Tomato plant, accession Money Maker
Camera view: vertical (180 deg); turntable rotation: 300 degrees
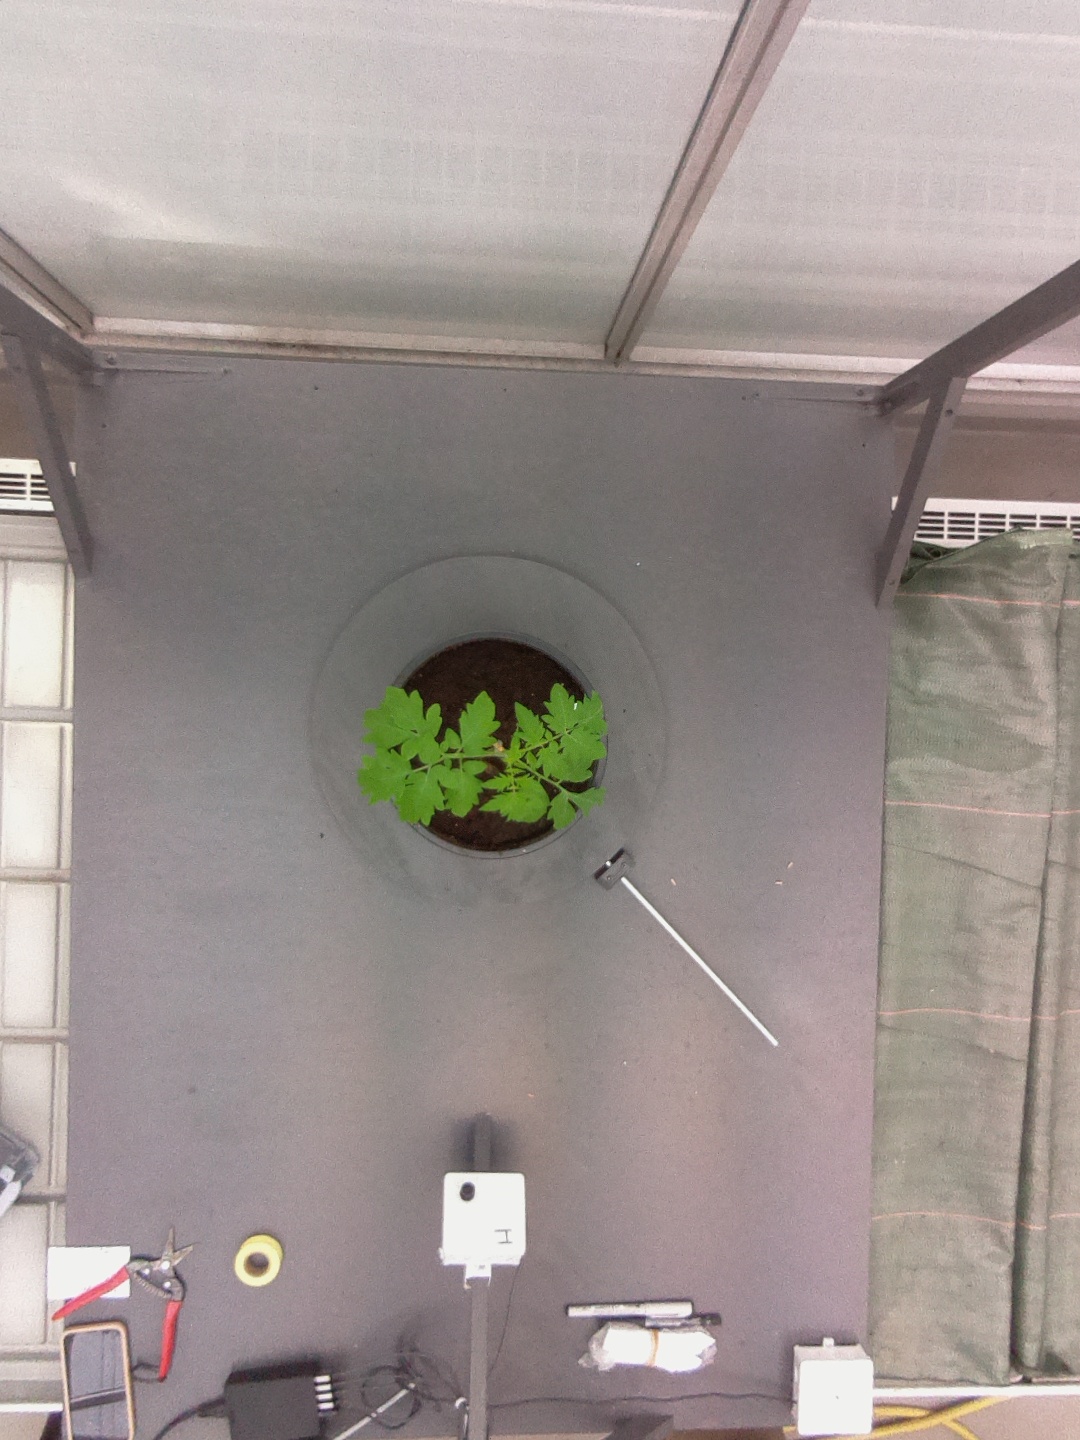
BBCH growth stage 13: 6 of true leaves visible